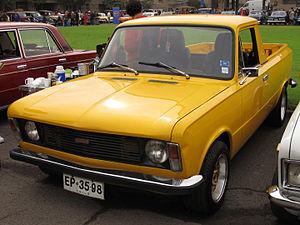
Multicarga est le nom donné à la version pick-up des modèles Fiat 1500, Fiat 1600 et Fiat 125 pick-up construits en Argentine par la filiale locale du constructeur italien, Fiat Concord.
La Fiat 1600 est un modèle spécifique à la filiale argentine du géant italien Fiat Auto, fabriqué sous licence par Fiat Concord entre 1969 et 1972 avant d'être remplacée par la Fiat 125.